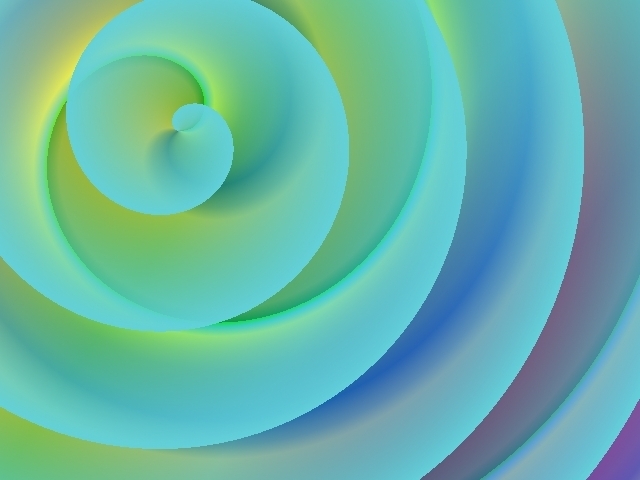
Texture: spiralled